New York City synagogue tunnel incident

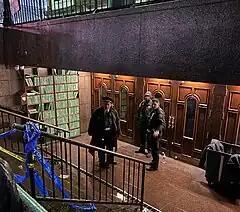
NYPD officers at the entrance to the synagogue

On January 8, 2024, clashes broke out at the World Headquarters of the Chabad-Lubavitch movement in Crown Heights, Brooklyn, after construction workers hired by the synagogue's leaders attempted to fill in a tunnel that students had illegally dug beneath the building. The New York City Police Department was called to intervene and arrested twelve people.